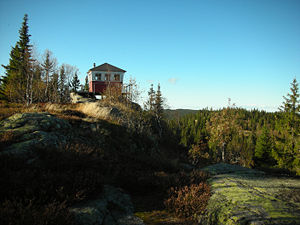
Kjerkeberget
Toppen af Kjerkeberget med vagthytten.
Kjerkeberget, er en ås som ligger i Nordmarka, på grænsen mellem Oslo og Lunner kommune. Åsen ligger nord for søen Store Sandungen og syd for åsene Branntjernhøgda og Revshammeren. Kjerkeberget er med sine 630,8 m det højeste punkt i Oslo fylke. På toppen ligger en rød og hvid brandvagthytte som er synlig på lang afstand.